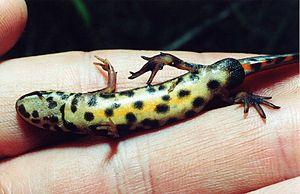
Lissotriton vulgaris est une espèce d'urodèles de la famille des Salamandridae. Elle est appelée en français triton ponctué ou triton lobé ou triton vulgaire ou triton commun. Elle a longtemps été appelée Triturus vulgaris